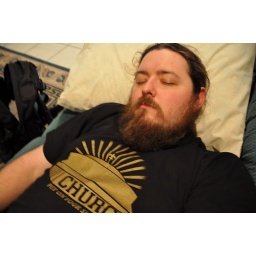
16 hours driving.crashing on the couch at brett's Aunt's house in West Palm Beach.365 Days. 6/2/2010. Day 38.